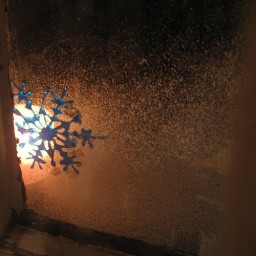
A window painted blue star against a candle outside.